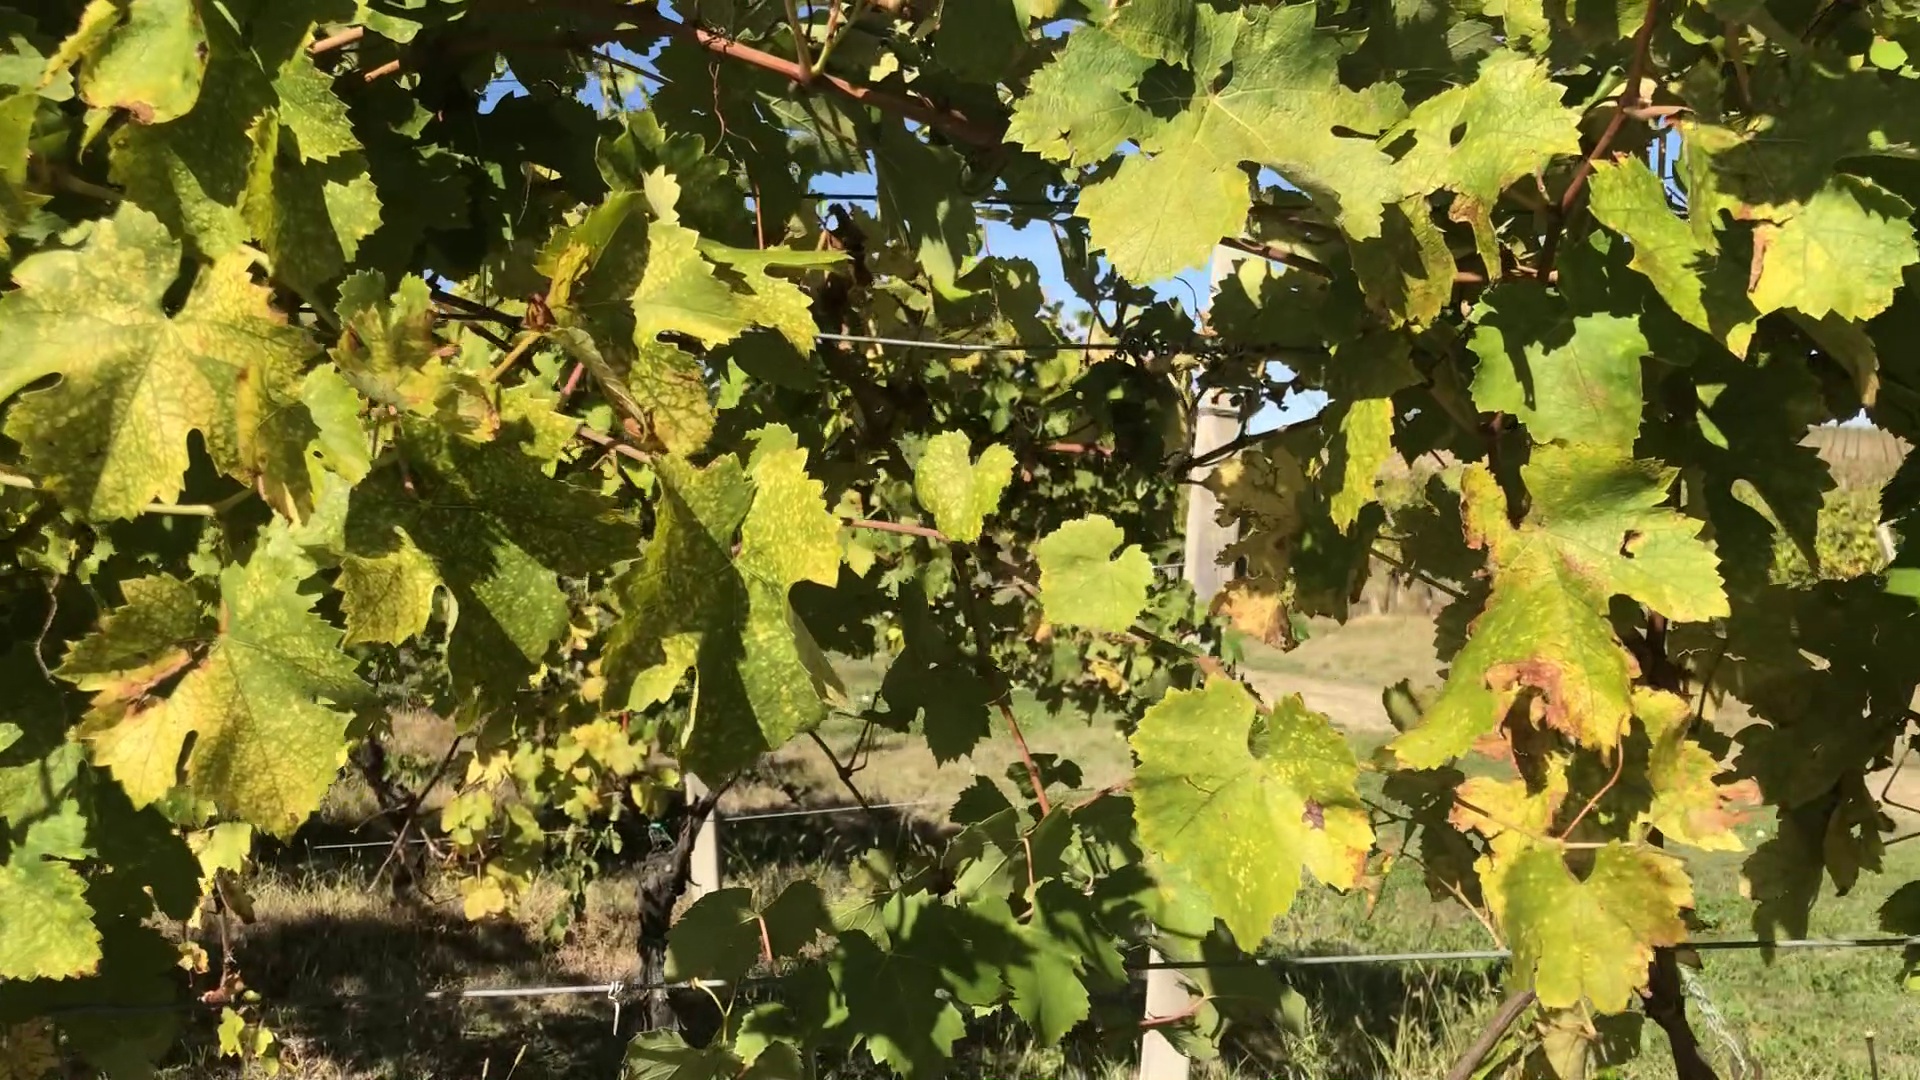
Label: healthy